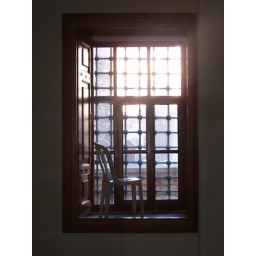
got a bit obsessed with the surplus plastic chairs in all the mosques we visited....!